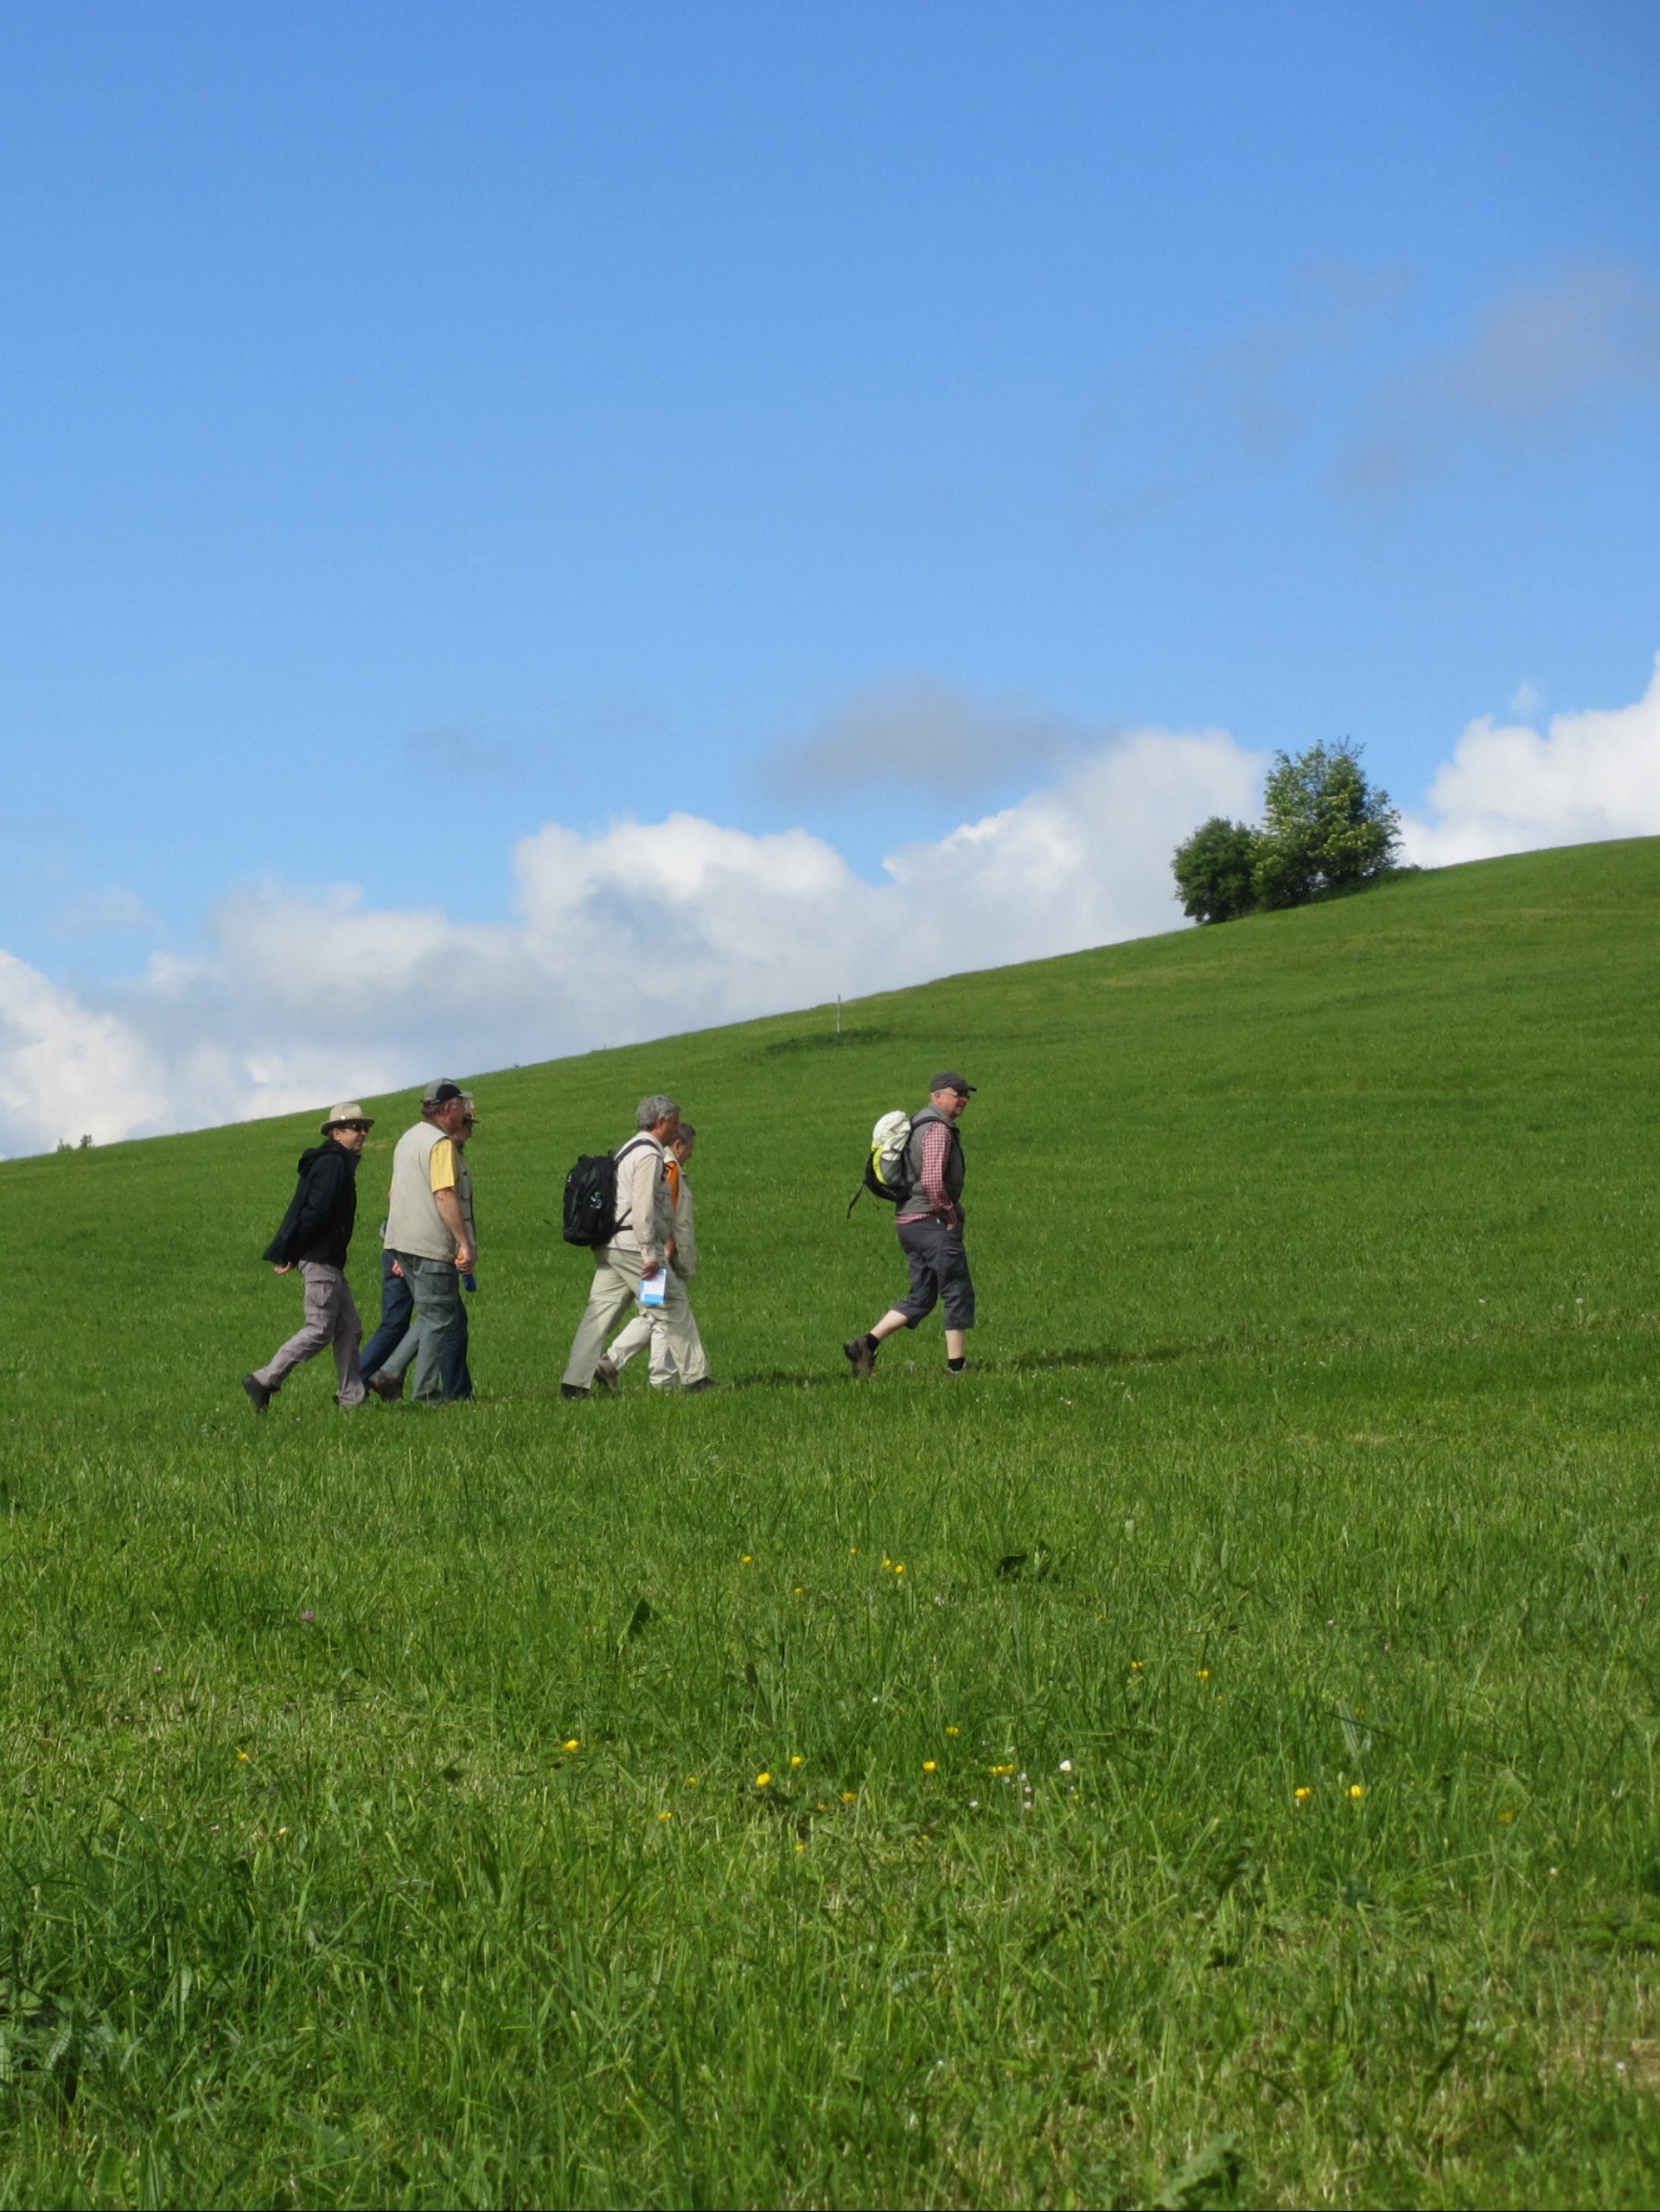
landscape, nature, grass, horizon, walking, mountain, sky, hiking, trail, field, lawn, meadow, prairie, hill, green, hike, pasture, blue, agriculture, plain, clouds, grassland, habitat, away, ecosystem, wanderer, rural area, on foot, natural environment, grass family, allgau, oymittelberg